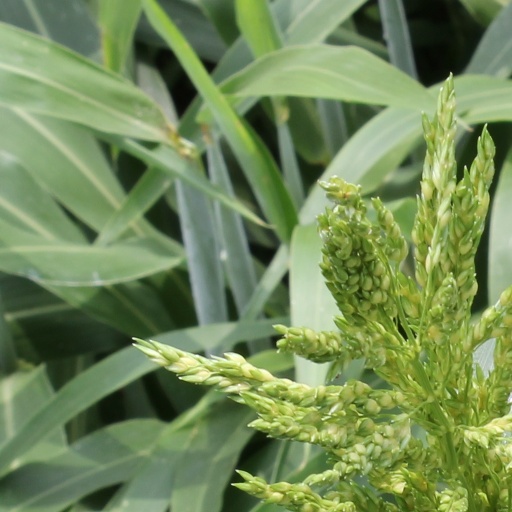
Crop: sorghum